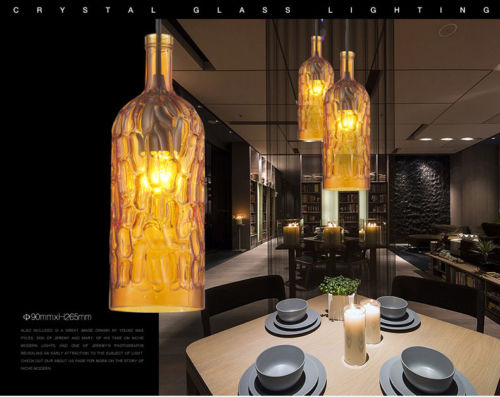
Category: lamp